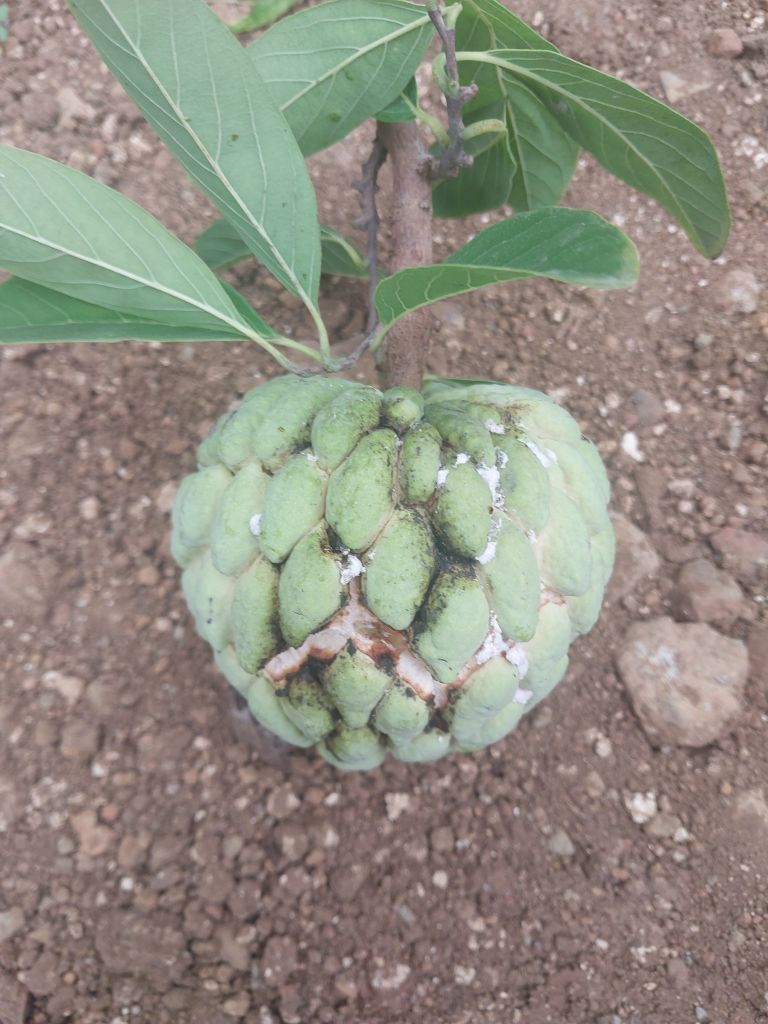
Disease label: Athracnose